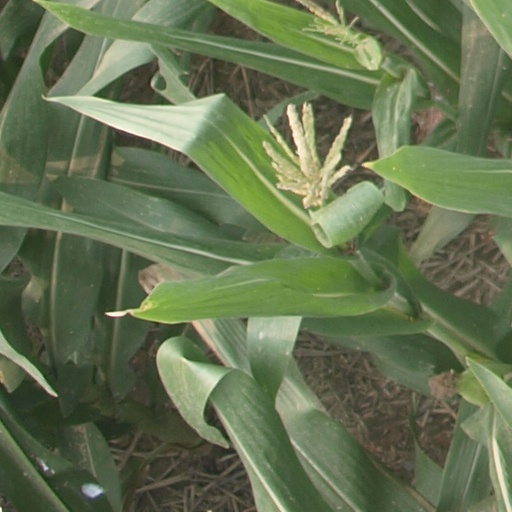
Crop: maize; corn